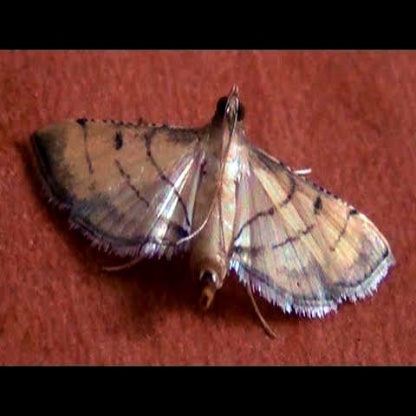
Nhãn: Sâu cuốn lá nhỏ ( Rice leaf folder)